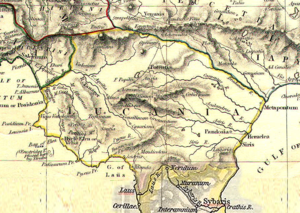
Héraclée de Lucanie est une petite cité antique d’Italie sur le golfe de Tarente, à proximité du fleuve Siris, aujourd’hui la cité italienne de Policoro.